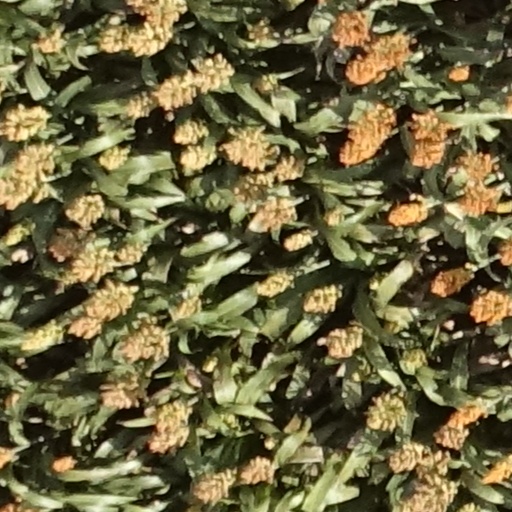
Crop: sorghum